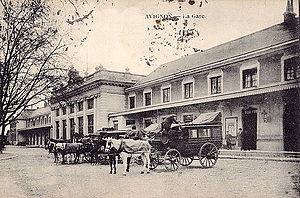
Carte postale ancienne sans mention d'éditeur
La gare d'Avignon-Centre est une gare ferroviaire française de la ligne de Paris-Lyon à Marseille-Saint-Charles, de la ligne d'Avignon à Miramas et de la ligne de Villeneuve-lès-Avignon à Avignon, située sur le territoire de la ville d'Avignon, dans le département de Vaucluse, en région Provence-Alpes-Côte d'Azur. Elle est implantée au plus proche du centre historique, bien « qu'à l'extérieur des murs ». La gare d'Avignon TGV est à environ six kilomètres au sud, sur la ligne à grande vitesse Méditerranée.